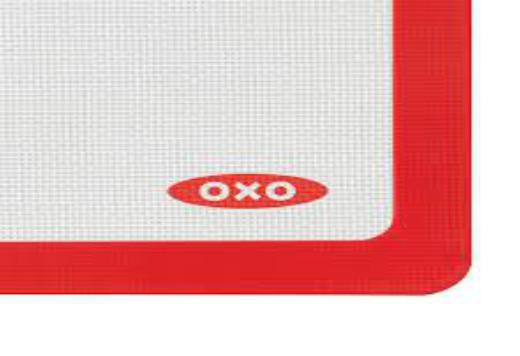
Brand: good grips
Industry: Necessities